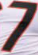
Number: 7